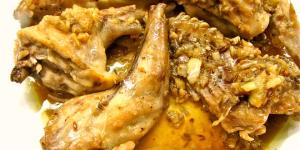
conejo especial al ajillo